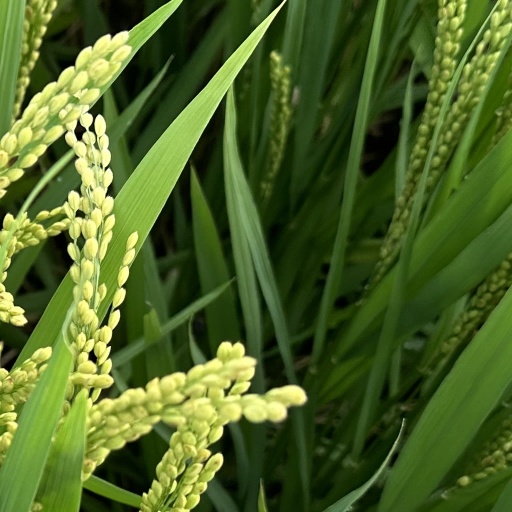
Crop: rice